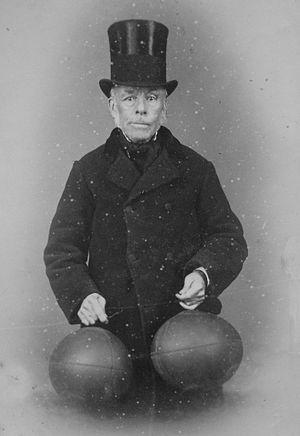
La règle nᵒ 2 de l’IRB définit le ballon de rugby à XV comme devant être « ovale et composé de quatre panneaux ».